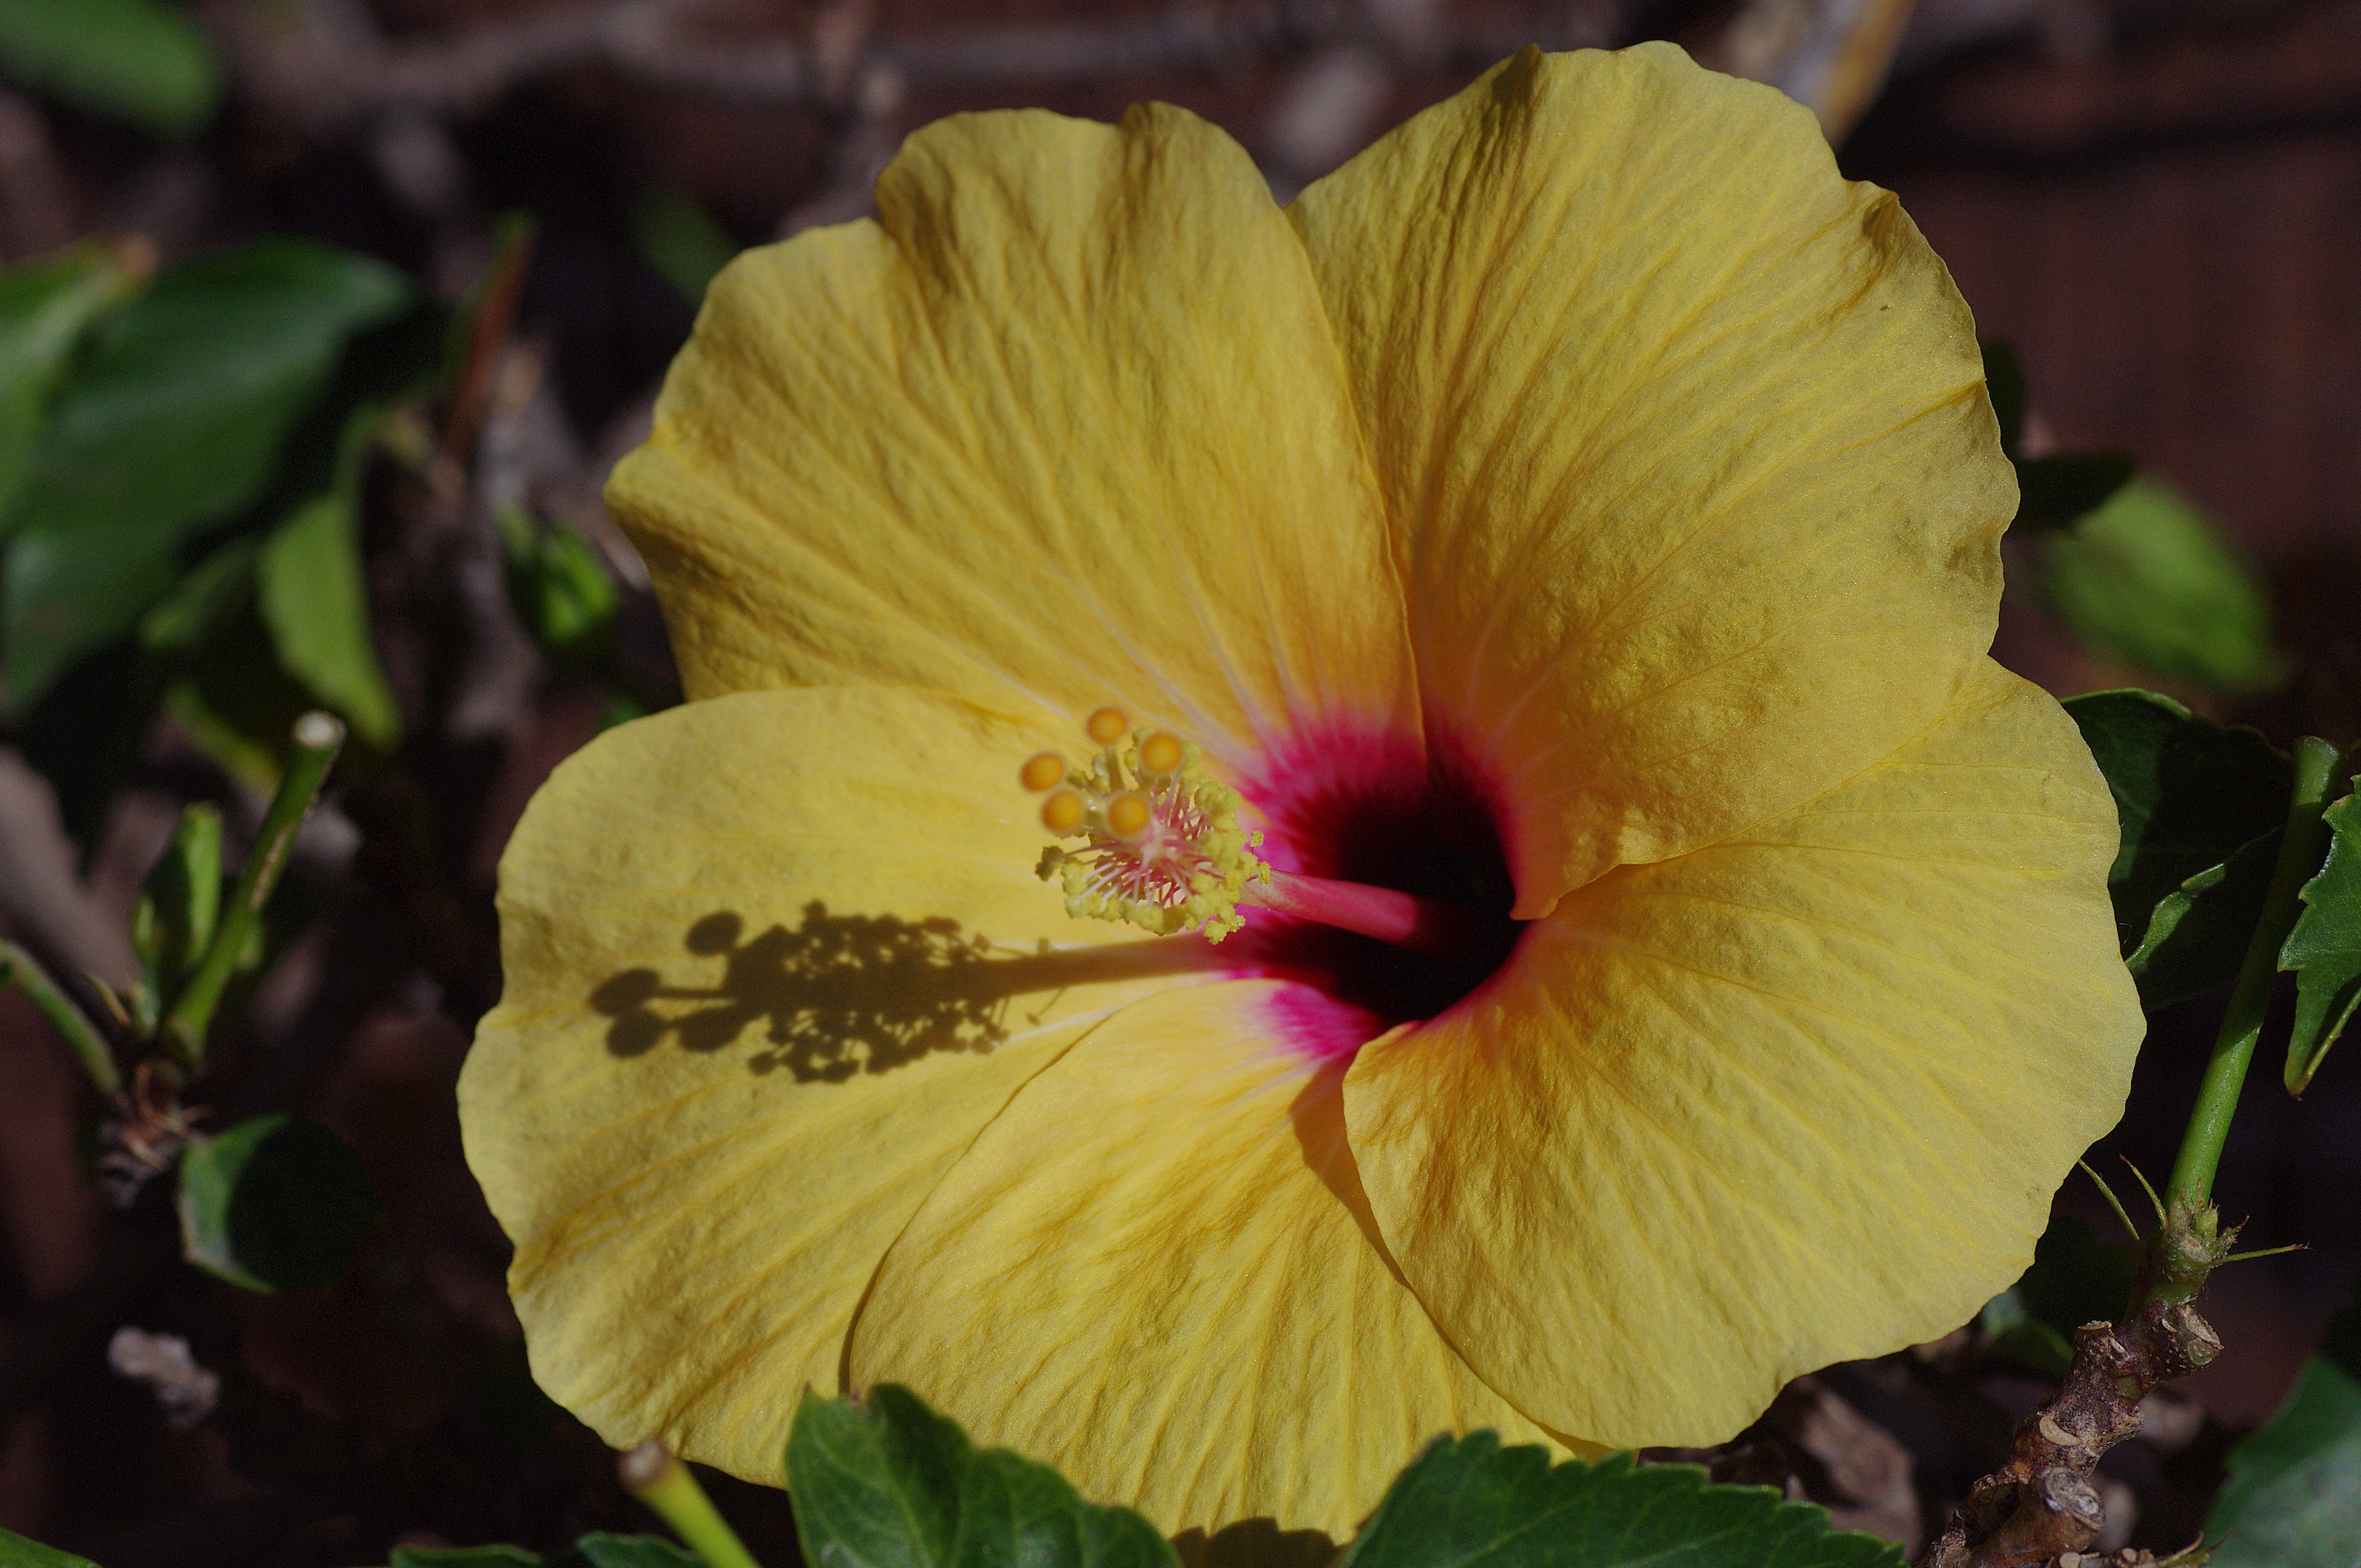
blossom, plant, flower, petal, bloom, perspective, macro, botany, yellow, close, flora, petals, blossoms, pistil, hibiscus, malvaceae, malvales, macro photography, flowering plant, mallow, chinese hibiscus, land plant, mallow family